Burnville House, Brentor

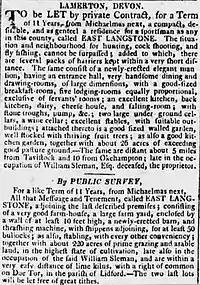
Rental notice East Langstone now Burnville 1814

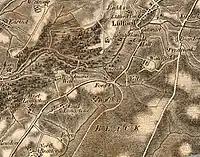
Map Brentor 1809

The map of Brentor of 1809 shows that the Burnville Estate was then called East Langstone (or Longstone). At this time it was owned by William Sleman (1780-1814) who possibly built the house. In 1802 he married Agnes Cundy (1776-1831) who was also from the parish of Lamerton and the couple had three children. Unfortunately William died in 1814. The death notice is given at this reference. In the same year the house and the nearby farm were advertised separately as rental properties. The notice is shown. The house is described in the following terms.